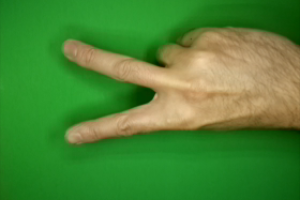
Label: scissors